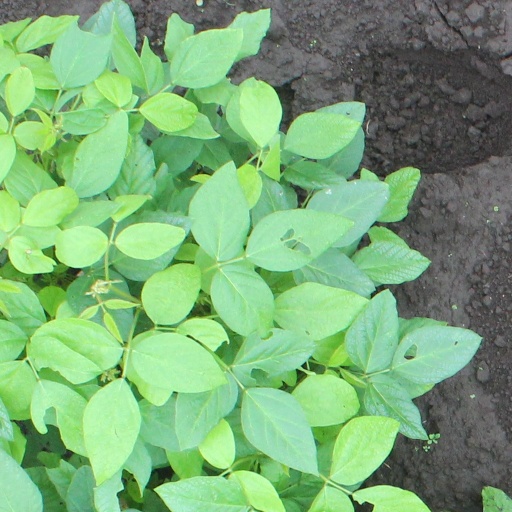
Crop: soybean